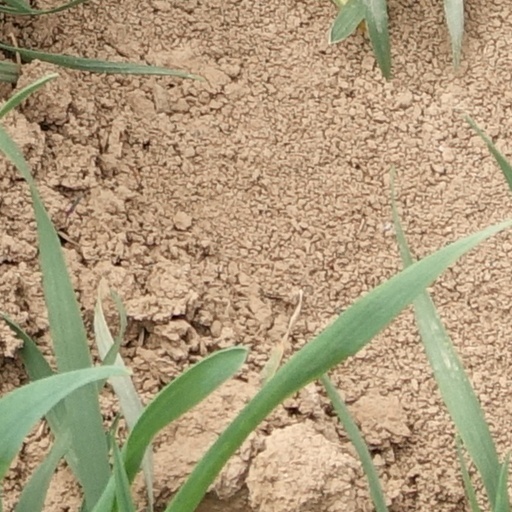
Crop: wheat